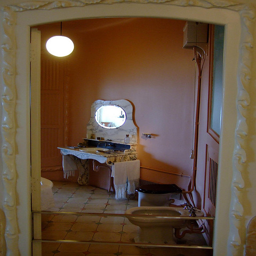
A vanity and toilet in the reflection of a mirror
A bathroom with a fancy vanity against the wall.
The old bathroom is furnished with an antique.
A small white sink in a wide bathroom
A living room with a white dresser and a mirror on it.